New Orleans Massacre of 1866

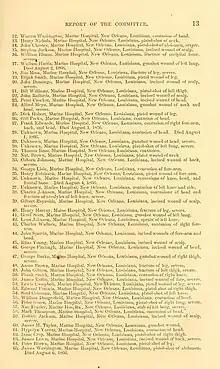
One page of a multipage list of people injured and killed in New Orleans, July 30, 1866, as published in the 1867 "Report of the Select committee on the New Orleans Riots"

The national reaction to the New Orleans riot, coupled with the earlier Memphis riots of 1866, was one of heightened concern about the current Reconstruction strategy and desire for a change of leadership. In the 1866 midterm elections, the Republican Party increased their majority further, ultimately gaining 77% of the seats in Congress. This enabled them to overturn any veto by Democratic President Andrew Johnson, who was opposed to granting equal rights to freedmen. In both houses of Congress, the faction known as the "Radical Republicans" prevailed and imposed much harsher terms of Reconstruction on the states of the former Confederacy.